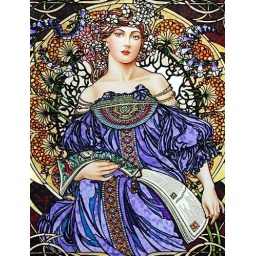
Figure painted by Jim Berberich , stained glass created by Bogenrief Studios.  All beads and book detail hand painted .